Alice in Chains

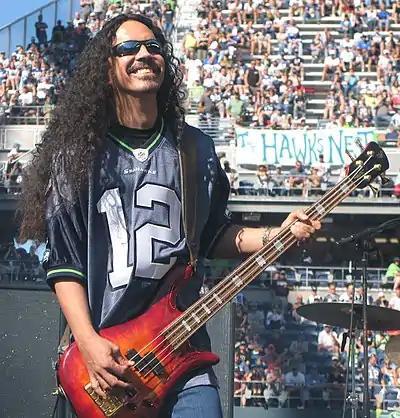
Bassist Mike Inez joined Alice in Chains in 1993.

Following Alice in Chains' extensive 1993 world tour, Staley said the band "just wanted to go into the studio for a few days with our acoustic guitars and see what happened." "We never really planned on the music we made at that time to be released. But the record label heard it and they really liked it. For us, it was just the experience of four guys getting together in the studio and making some music."